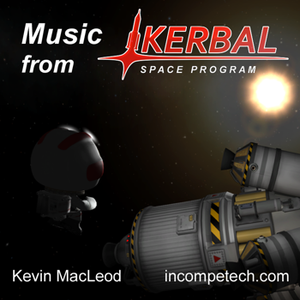
Kerbal Space Program est un simulateur de vol spatial permettant au joueur de construire sa propre fusée, son propre avion, son propre satellite artificiel, ou même sa propre station spatiale puis de les lancer dans l'espace. Le jeu est édité par Private Division et développé par le studio indépendant Squad, basé à Mexico.